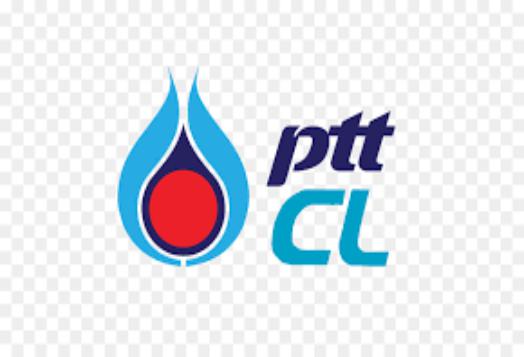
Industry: Others